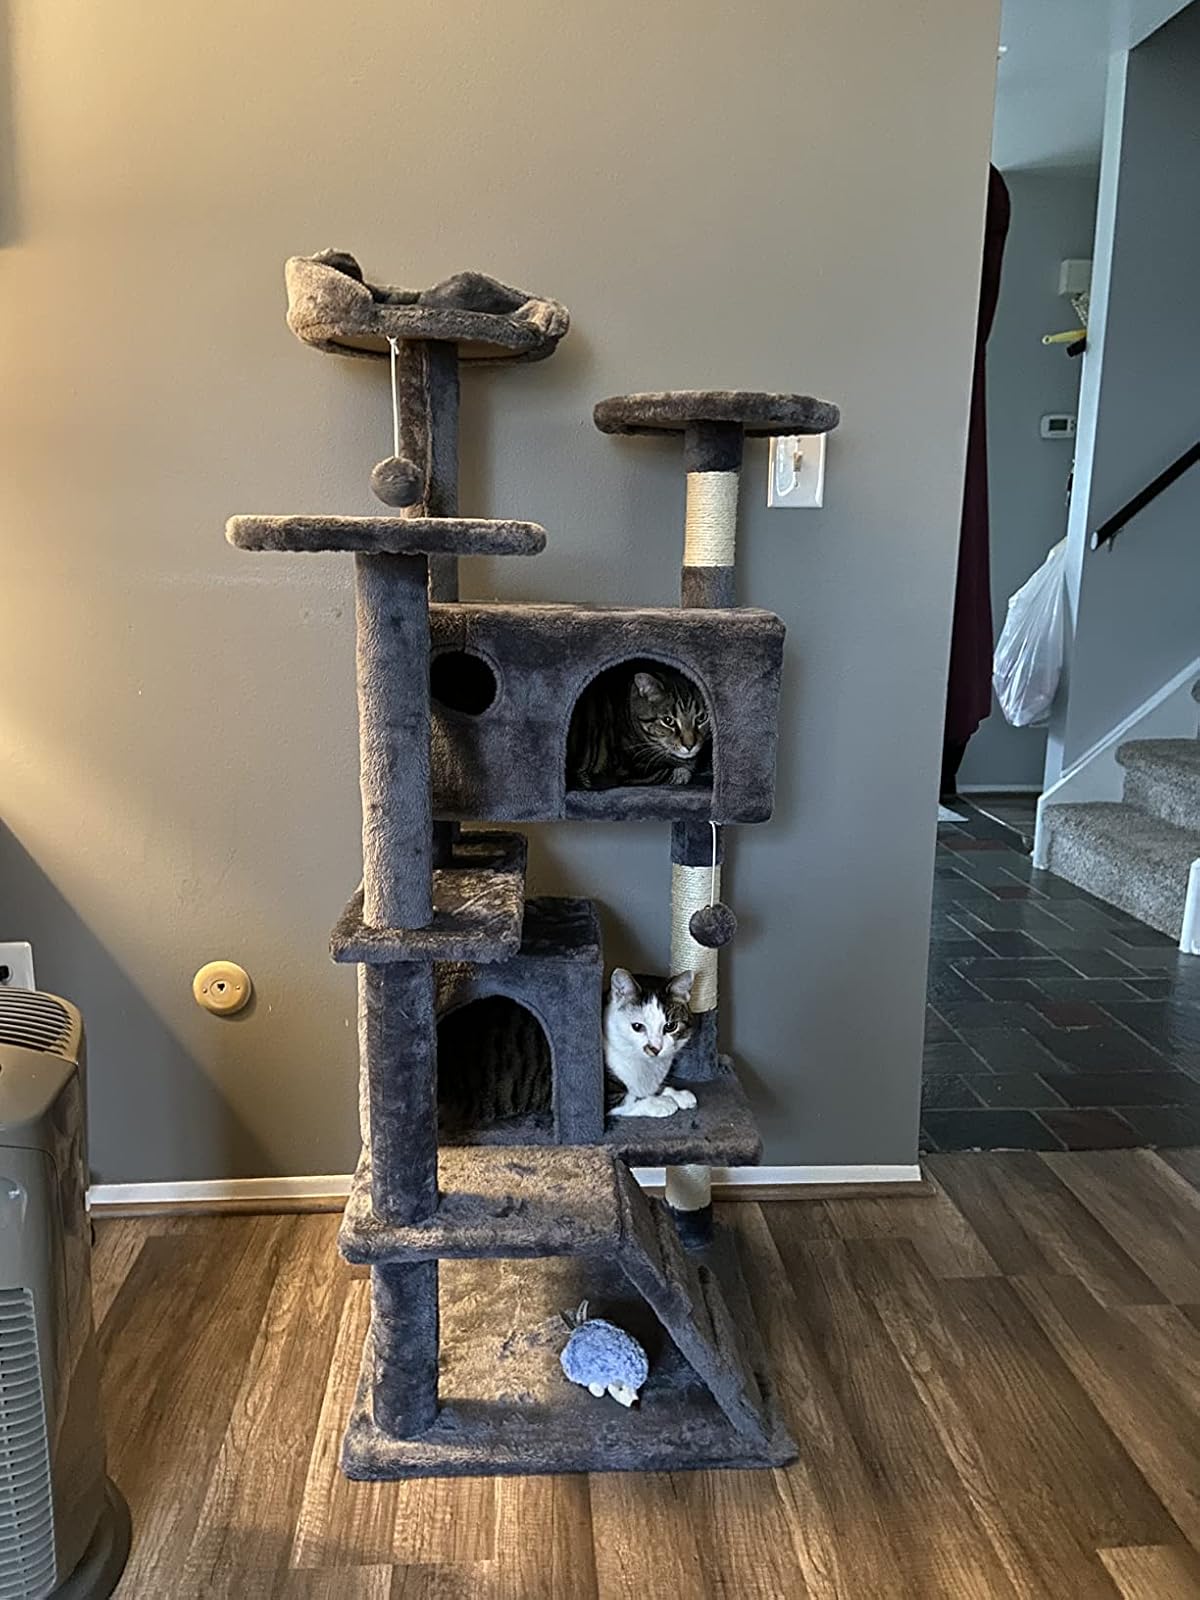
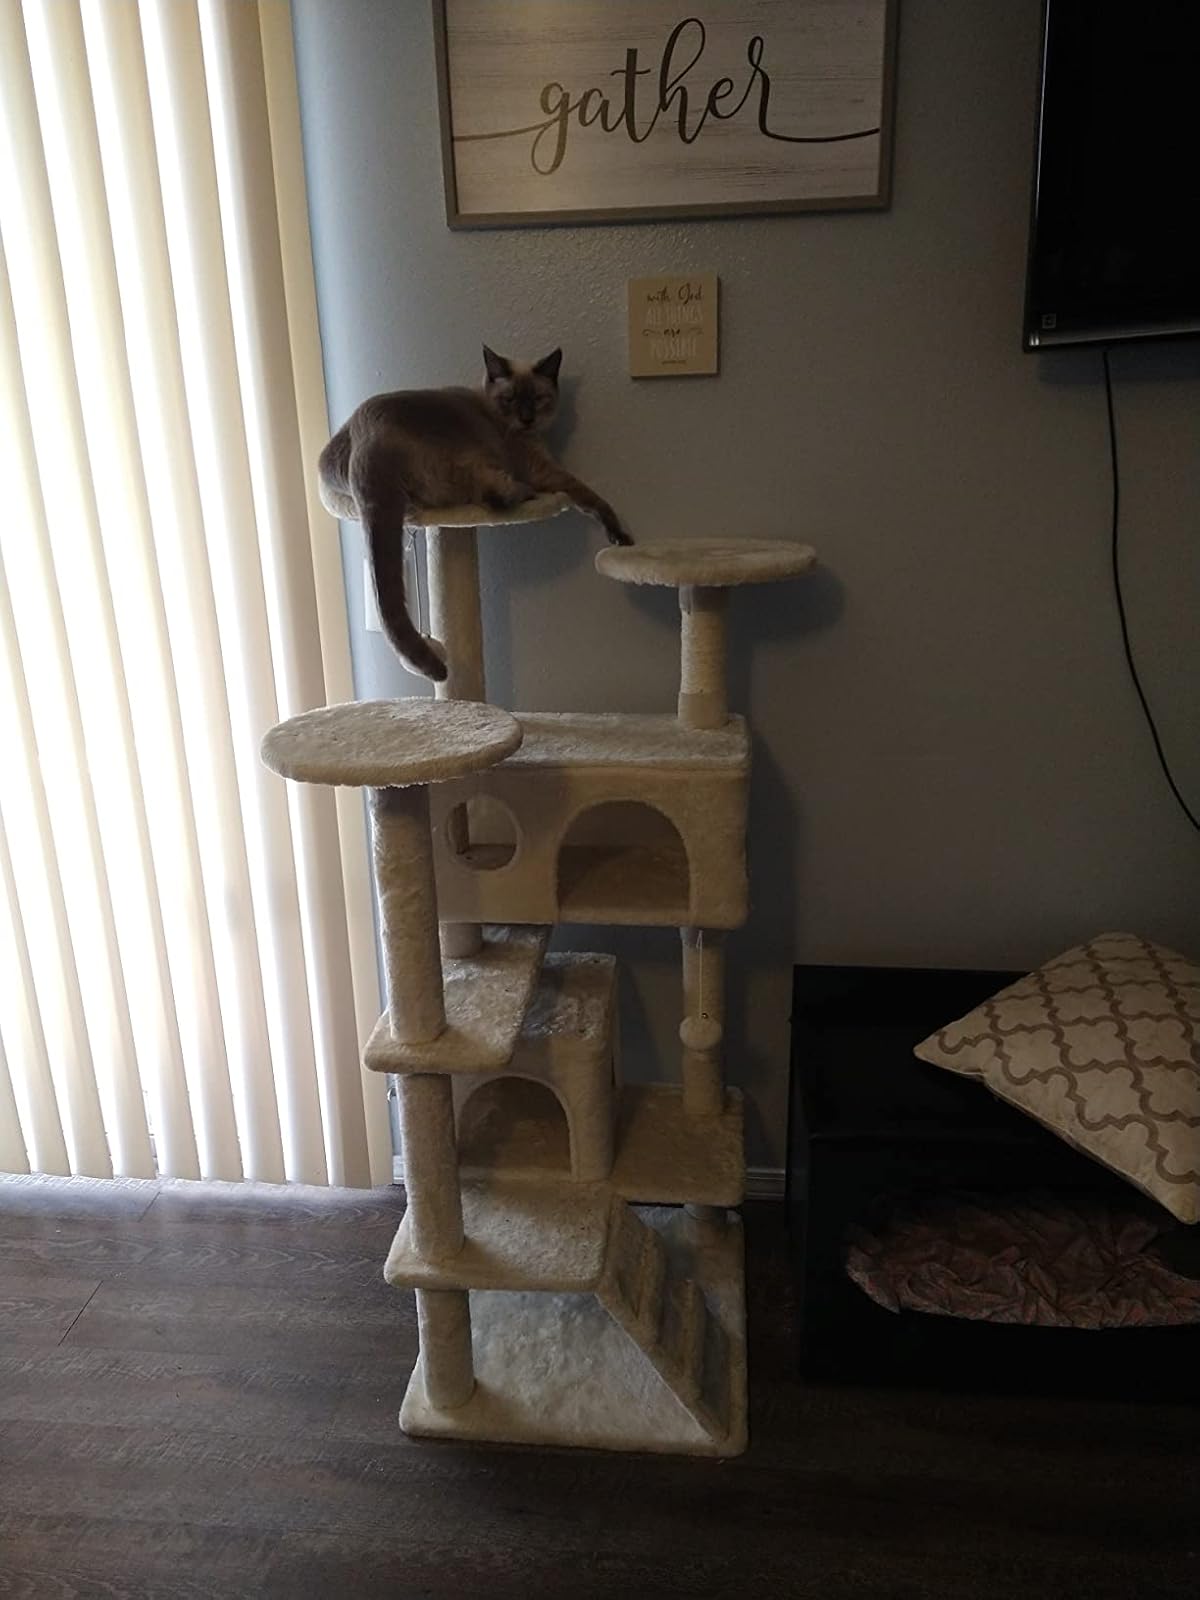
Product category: items_cat tree
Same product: no